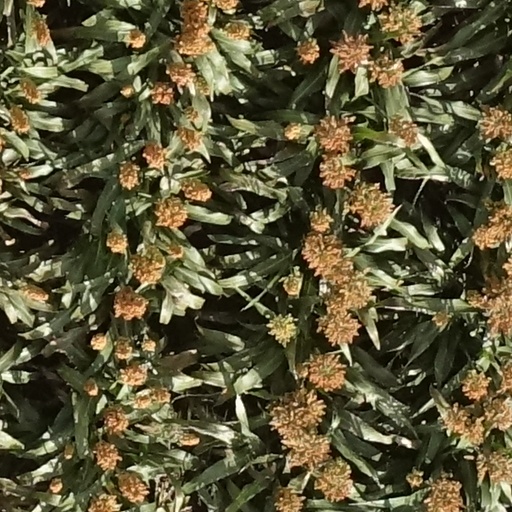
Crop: sorghum